Tiberius

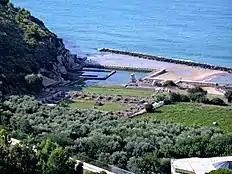

According to the Gospels, Jesus of Nazareth preached and was executed during the reign of Tiberius, by the authority of Pontius Pilate, the Roman governor of Judaea province. "Luke 3:1", states that John the Baptist entered on his public ministry in the fifteenth year of Tiberius's reign. The city of Tiberias, on the Western shore of the Sea of Galilee (also known as the "Sea of Tiberias") was named thus by Herod Antipas in Tiberius's honour. It is referred to in "John 6:23" and "John 6:1". The so-called "tribute penny" referred to in the Gospel of Matthew and the Gospel of Mark is popularly thought to be a silver "denarius" coin of Tiberius.